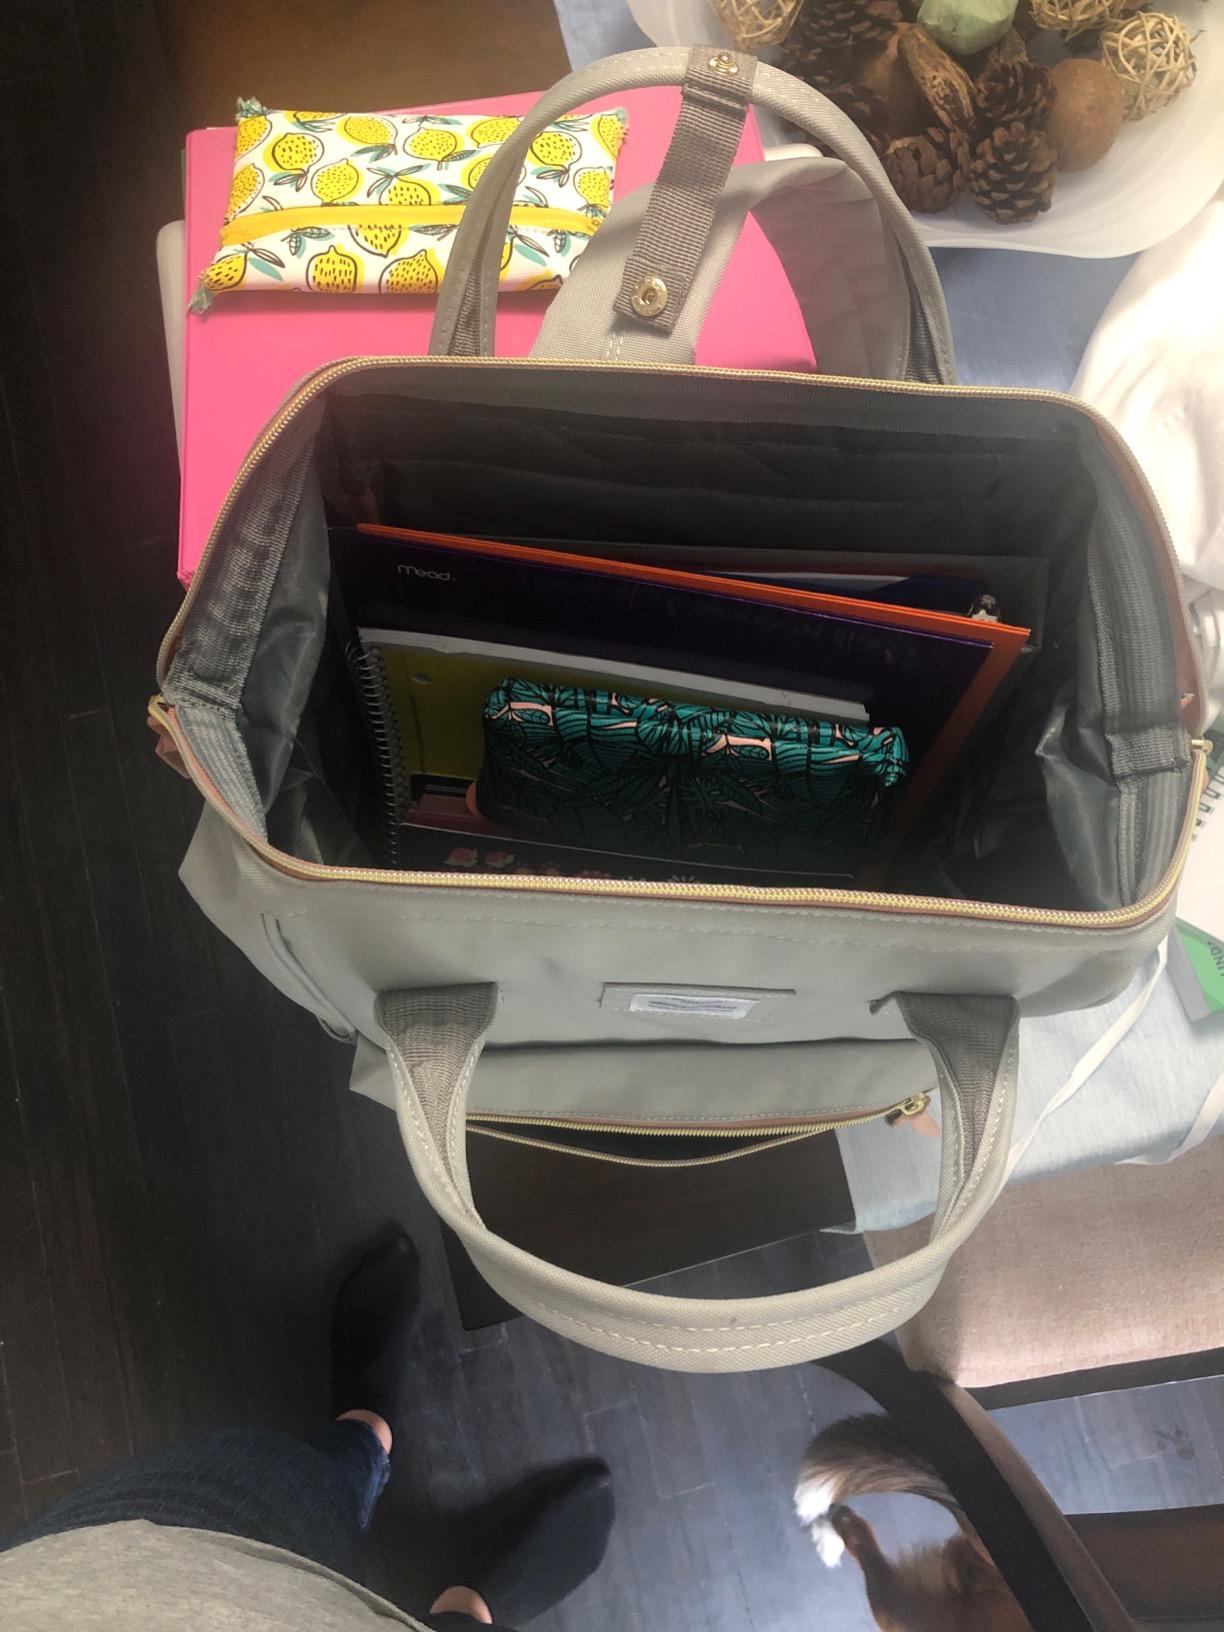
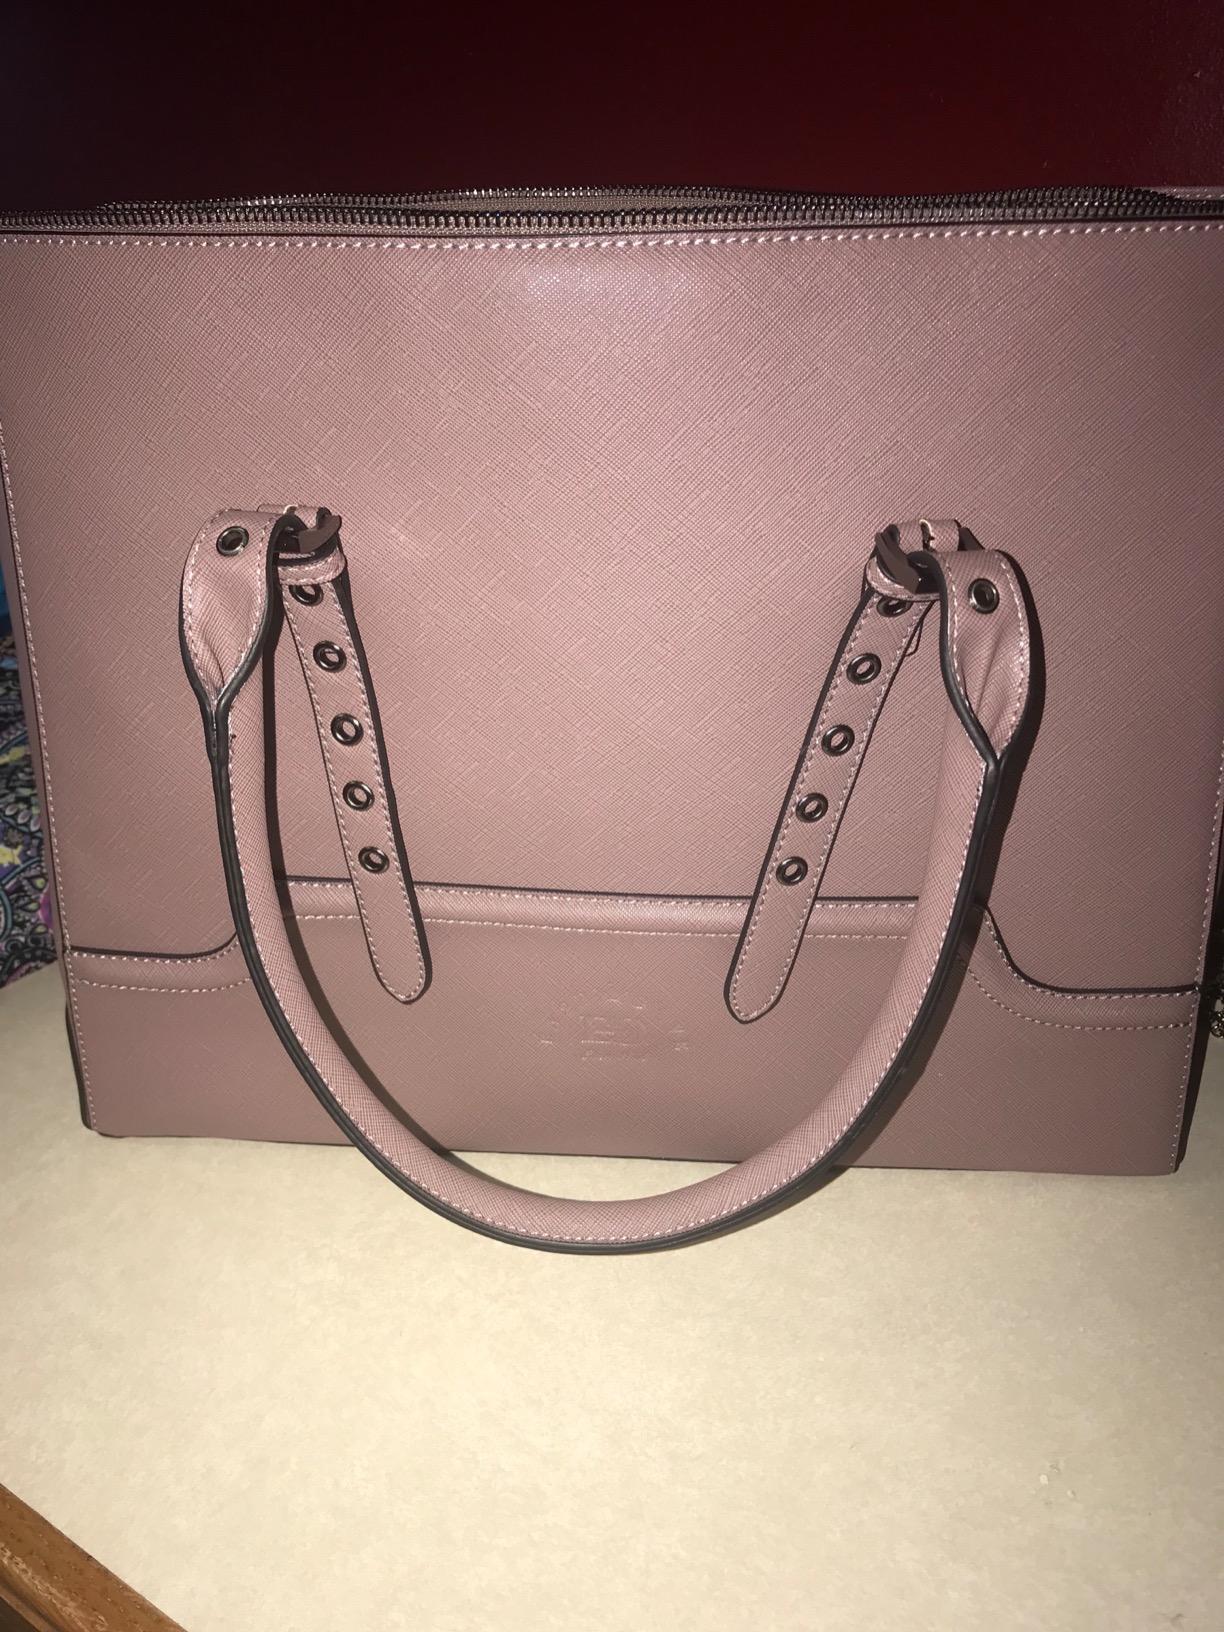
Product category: bag
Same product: no